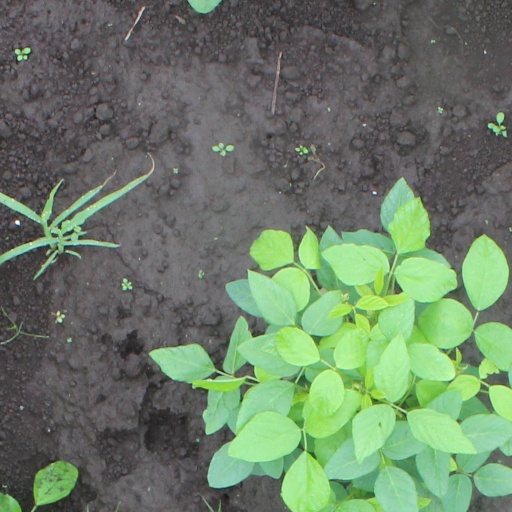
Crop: soybean